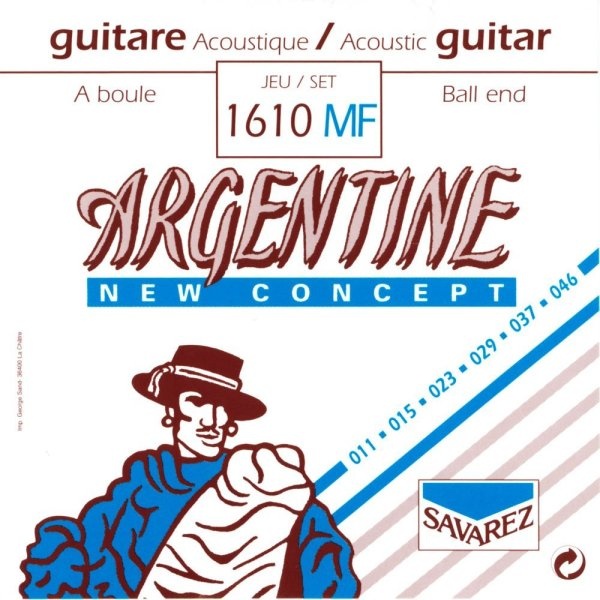
Savarez 1610MF Argentine Acoustic Jazz Guitar Strings
Savarez 1610MF Argentine Acoustic Jazz Guitar Strings, High Tension Ball End
Brand: Savarez
Category: Arts & Entertainment > Hobbies & Creative Arts > Musical Instrument & Orchestra Accessories > String Instrument Accessories > Guitar Accessories > Guitar Strings > Acoustic Guitar Strings